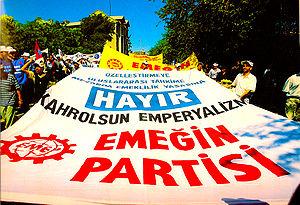
Pankart d'Emek Partisi lors d'une manifestation.
Le Parti du travail est un parti politique de gauche turc, fondé en 1996.